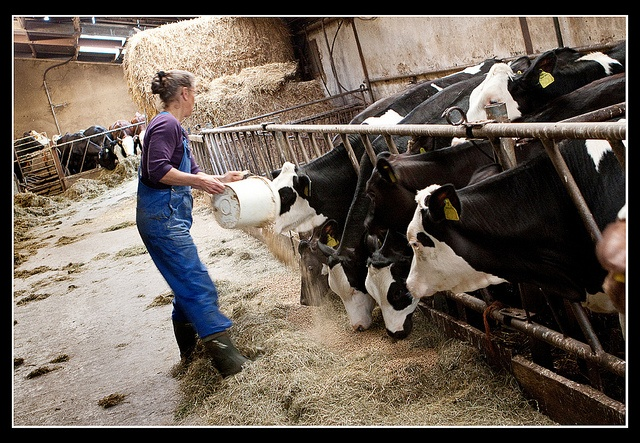
A woman feeding cattle in a farm filled with cows.
A woman dumping grain out of a bucket for cows.
A woman feeding a bunch of cows from a bucket.
A woman feeding black and white cows in a barn.
A young woman feeding cattle on a dairy farm.